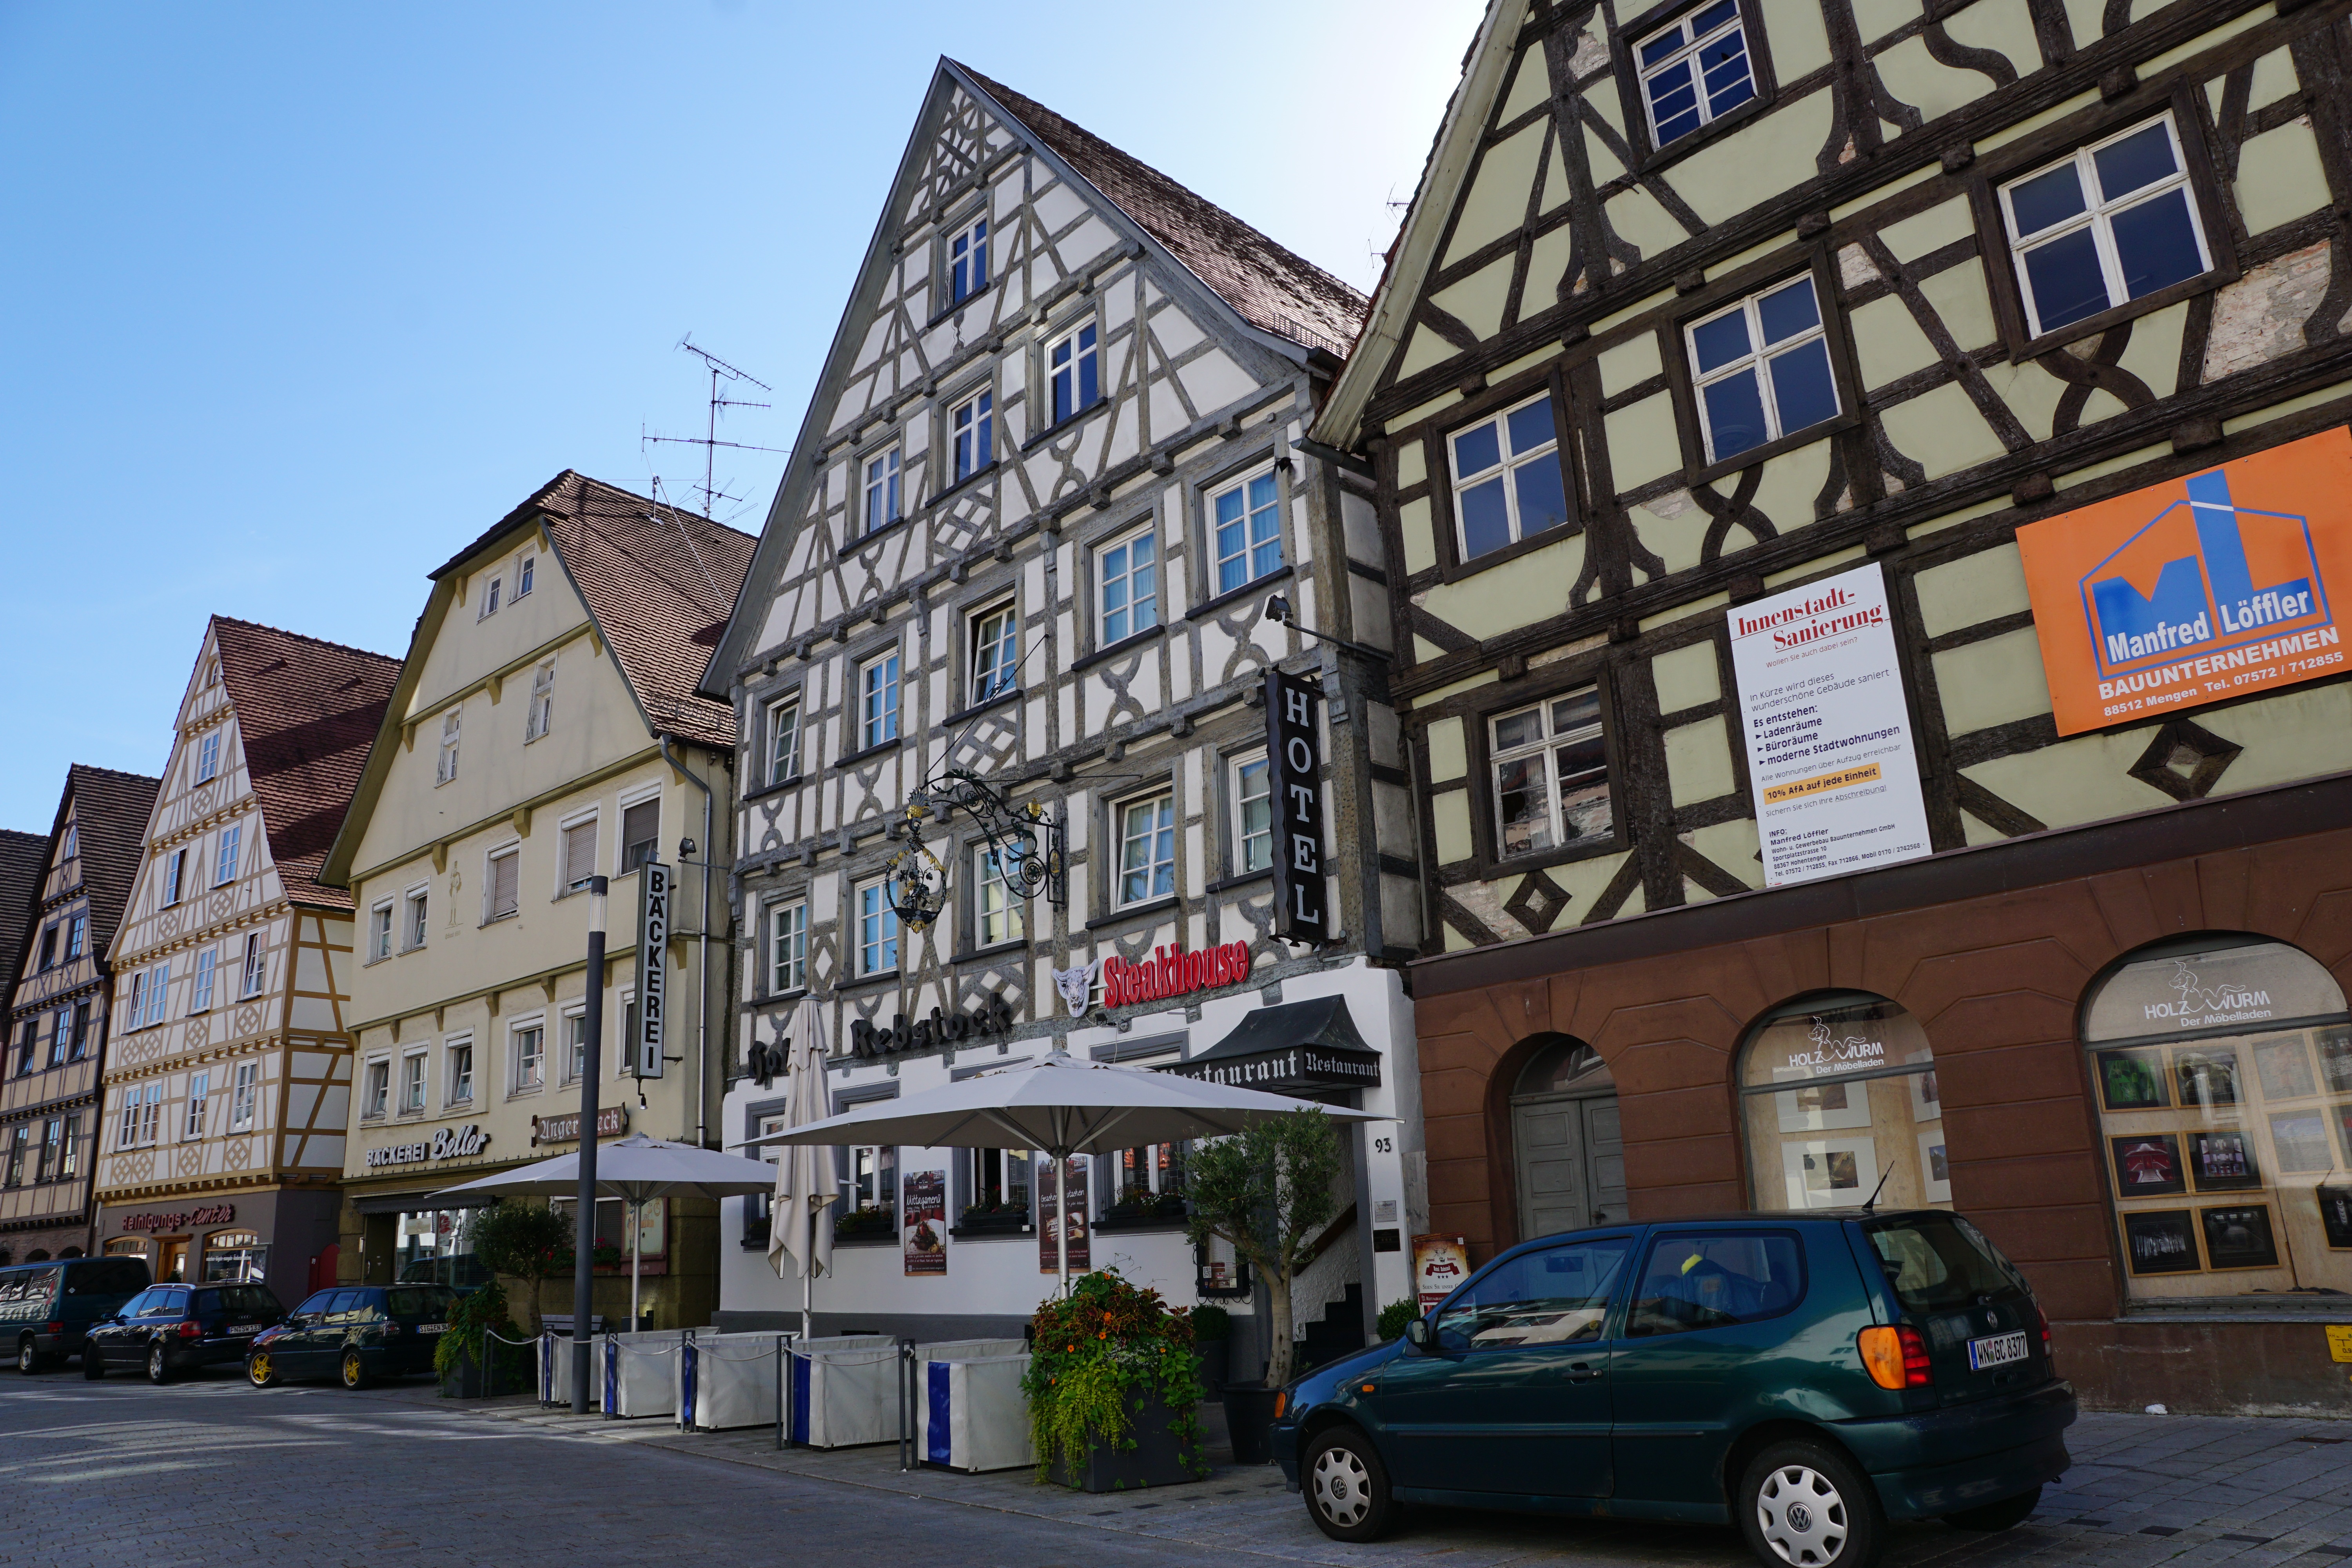
pedestrian, architecture, road, street, town, old, city, cityscape, downtown, suburb, plaza, facade, lane, old town, infrastructure, homes, germany, neighbourhood, fachwerkhaus, tours, quantities, urban area, residential area, human settlement